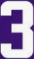
Number: 3